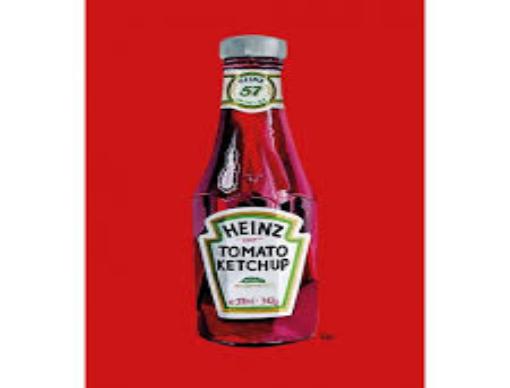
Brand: Heinz Tomato Ketchup
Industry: Food